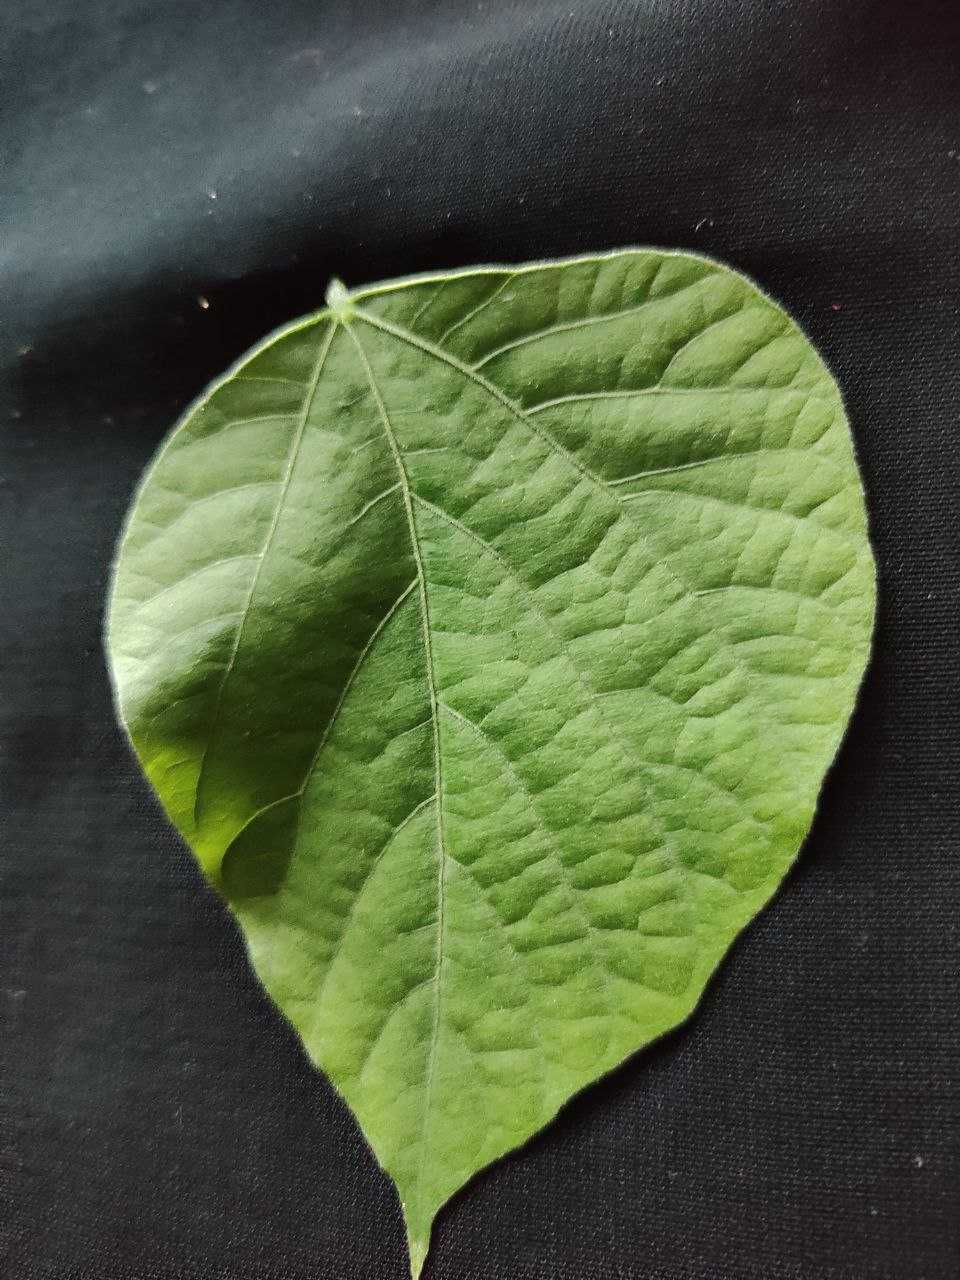
Crop: bean
Leaf condition: Fresh Leaf